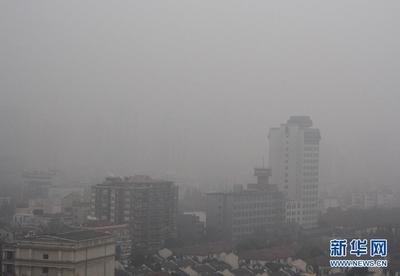
Weather: foggy or hazy